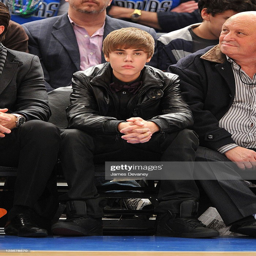
pop artist attends sports team vs game .